Maidstone Grammar School for Girls

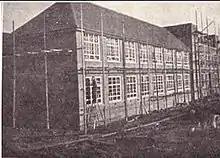
Construction of new building, 1938

Additional buildings have since been added, including a large extension to the old building, and several separate blocks of classrooms and a large sports hall. The school used to have an onsite swimming pool for students to use, but this was later filled to make room for a car park.